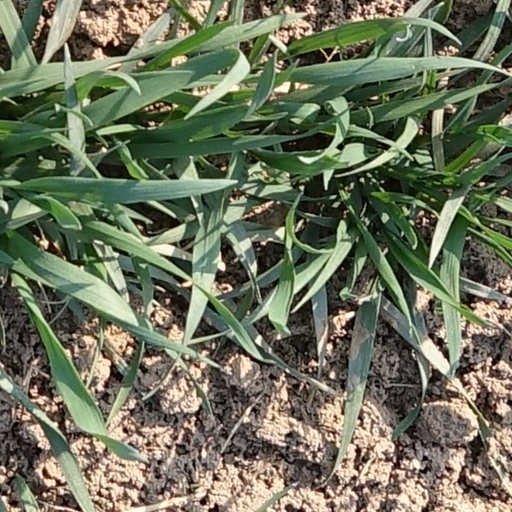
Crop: wheat